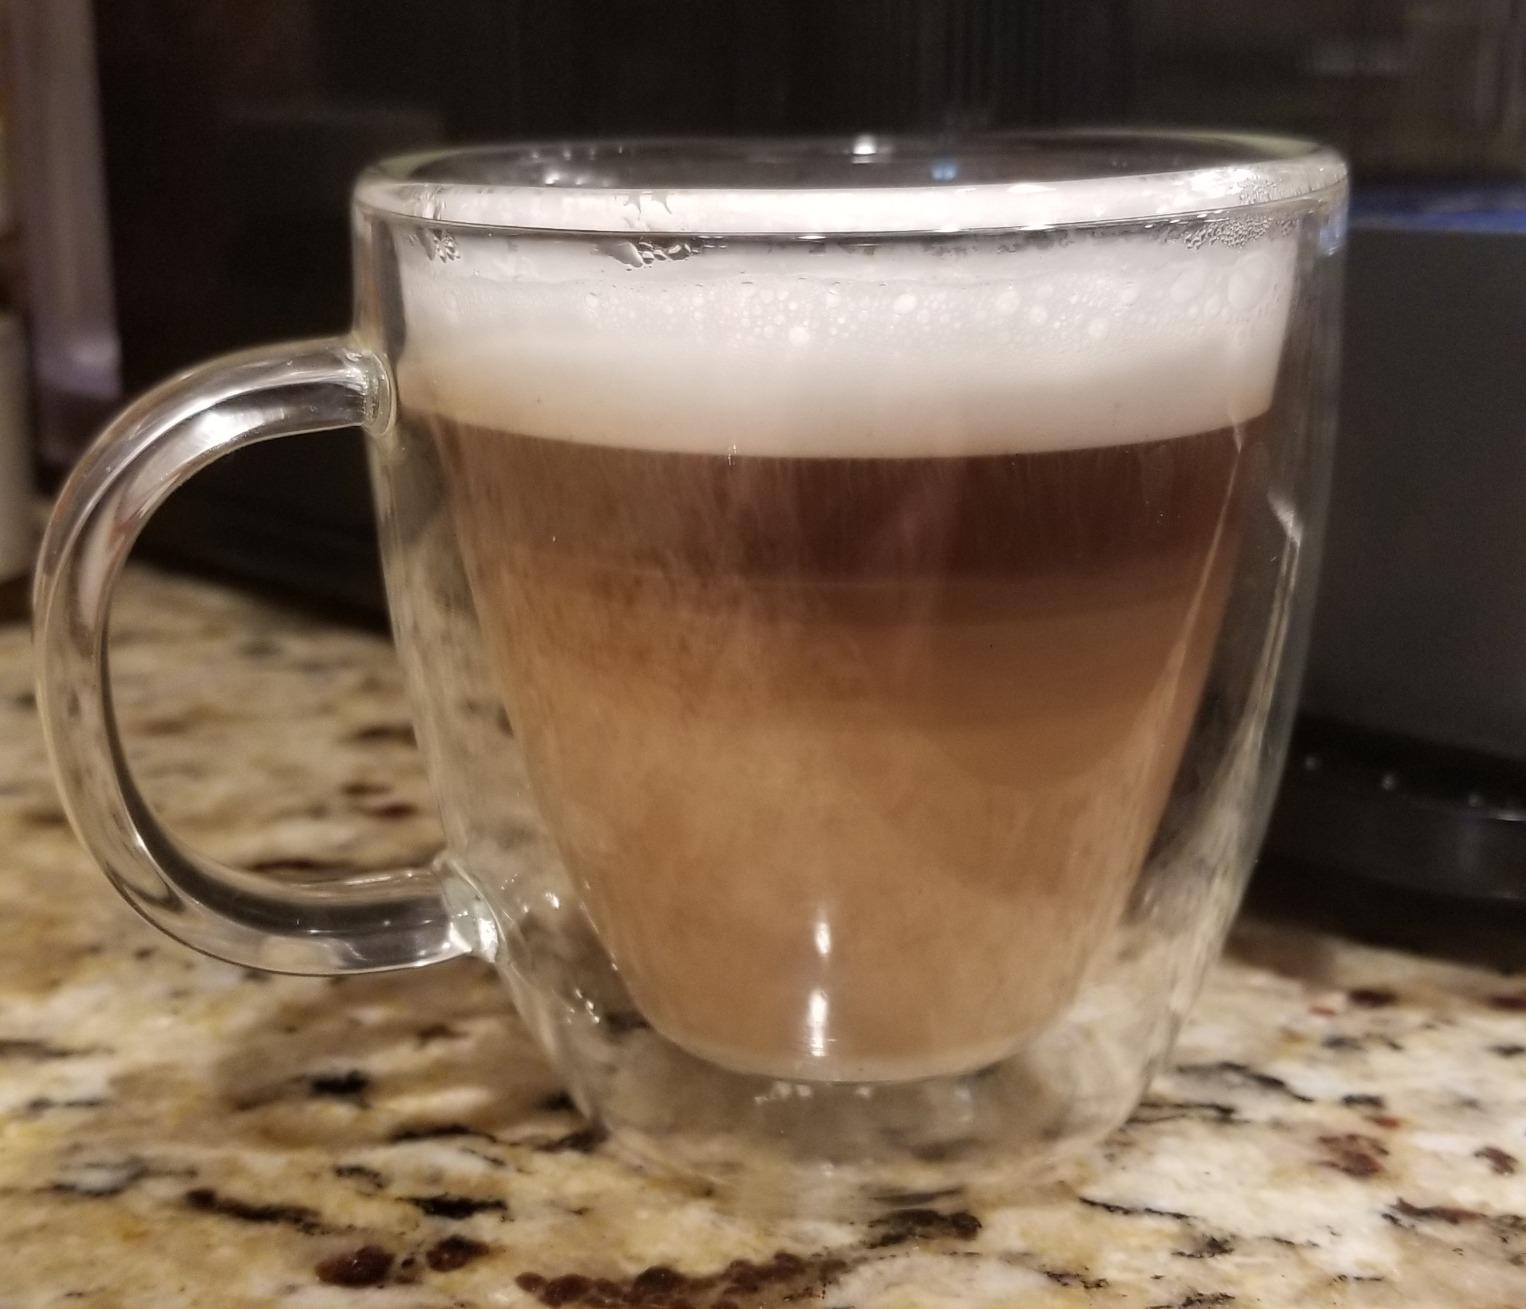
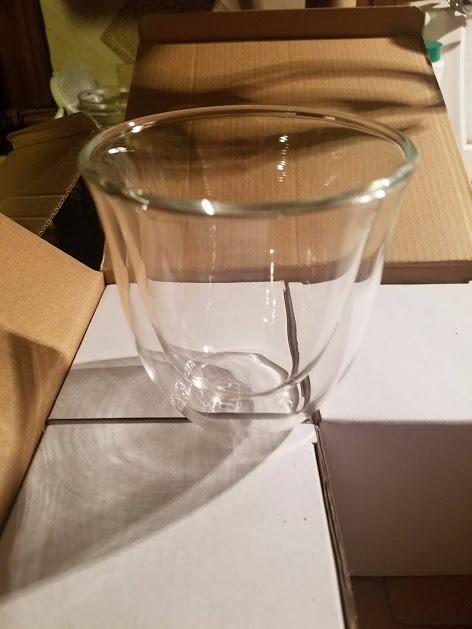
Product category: items_mug
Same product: no